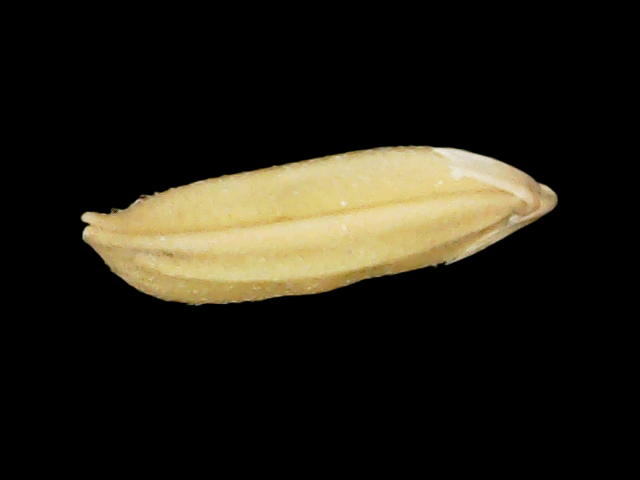
Rice variety: Binadhan24